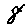
Label: 8